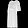
Label: Dress